Lyperobius hudsoni

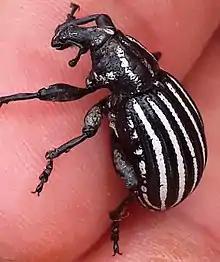

This weevil has a black body with distinct white or yellowish scales on the sides and middle of the pronotum and forming stripes on the elytra. These scales are easily rubbed off so that the characteristic stripes on the elytra are almost absent. In his original description, Broun described it as "remarkable on account of its elongated thorax, rostrum and scrobes." It has a relatively long and thin rostrum. Its size ranges from 11.5–21.5 mm.